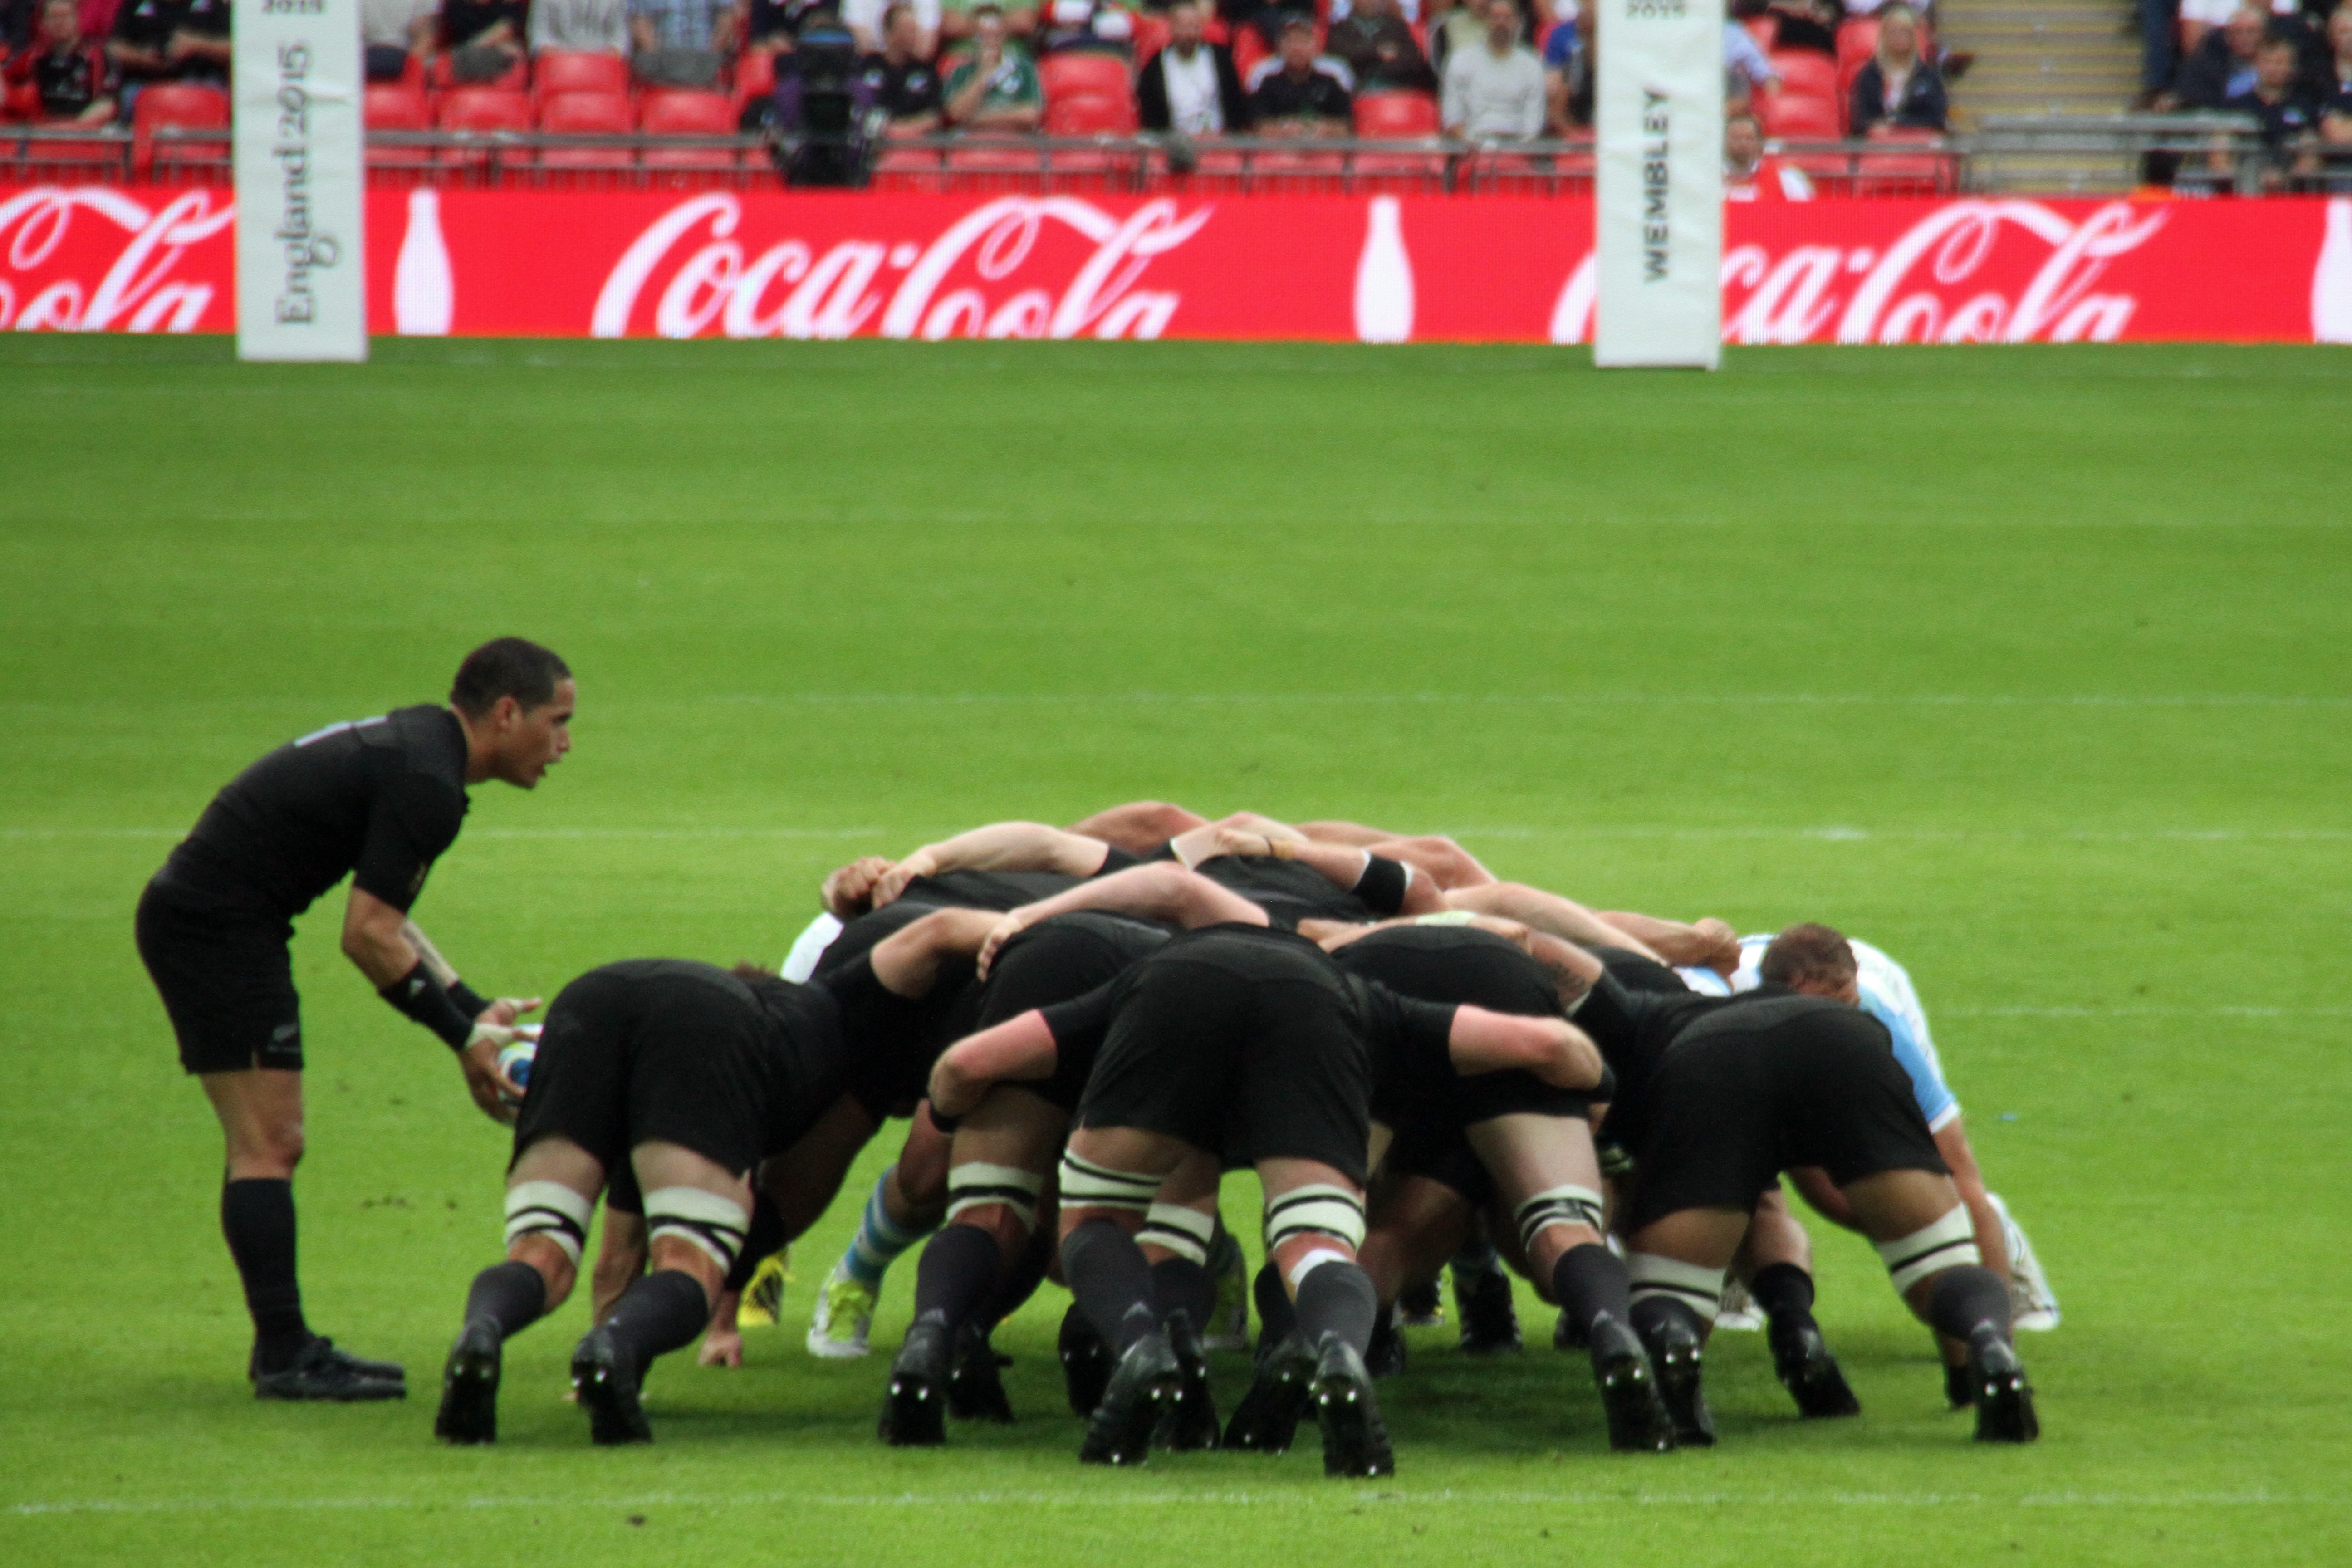
structure, sport, cup, soccer, stadium, player, world, rugby, american football, sports, ball, championship, players, kick, wembley, tackle, football player, team sport, canadian football, rugby player, sport venue, soccer specific stadium, arena football, gridiron football, rugby football, rugby union, rugby league, rugby sevens, australian rules football